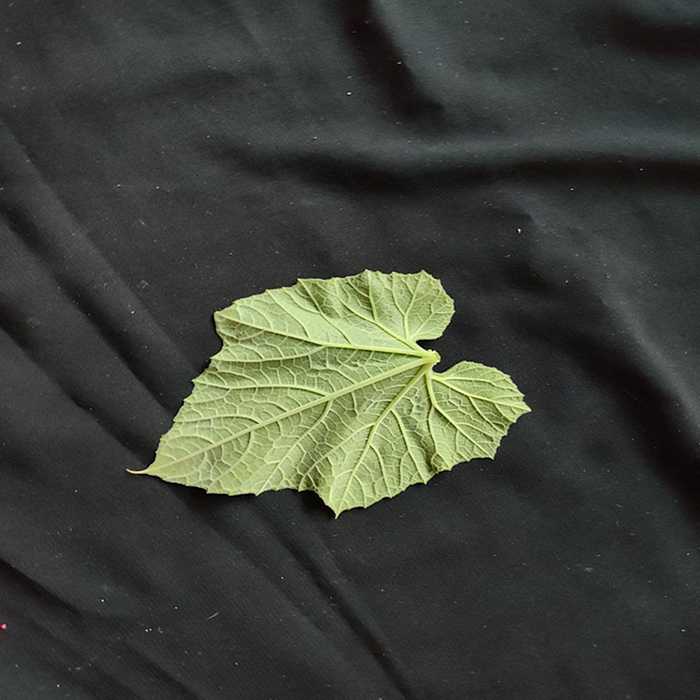
Plant: Bottle gourd
Label: Fresh leaf